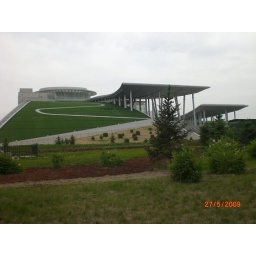
11 Hohhot: The museum is under the grass roof